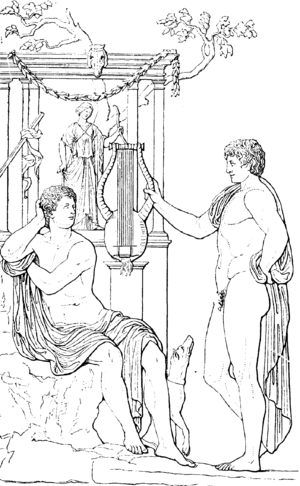
Dans la mythologie grecque, Amphion est le fils de Zeus et d’Antiope et frère jumeau de Zéthos. Tous deux font partie d'un des deux grands mythes sur la fondation de Thèbes, pour en avoir construit le mur.
Dans la mythologie grecque, Zéthos, fils de Zeus et d’Antiope, est le frère jumeau d’Amphion.